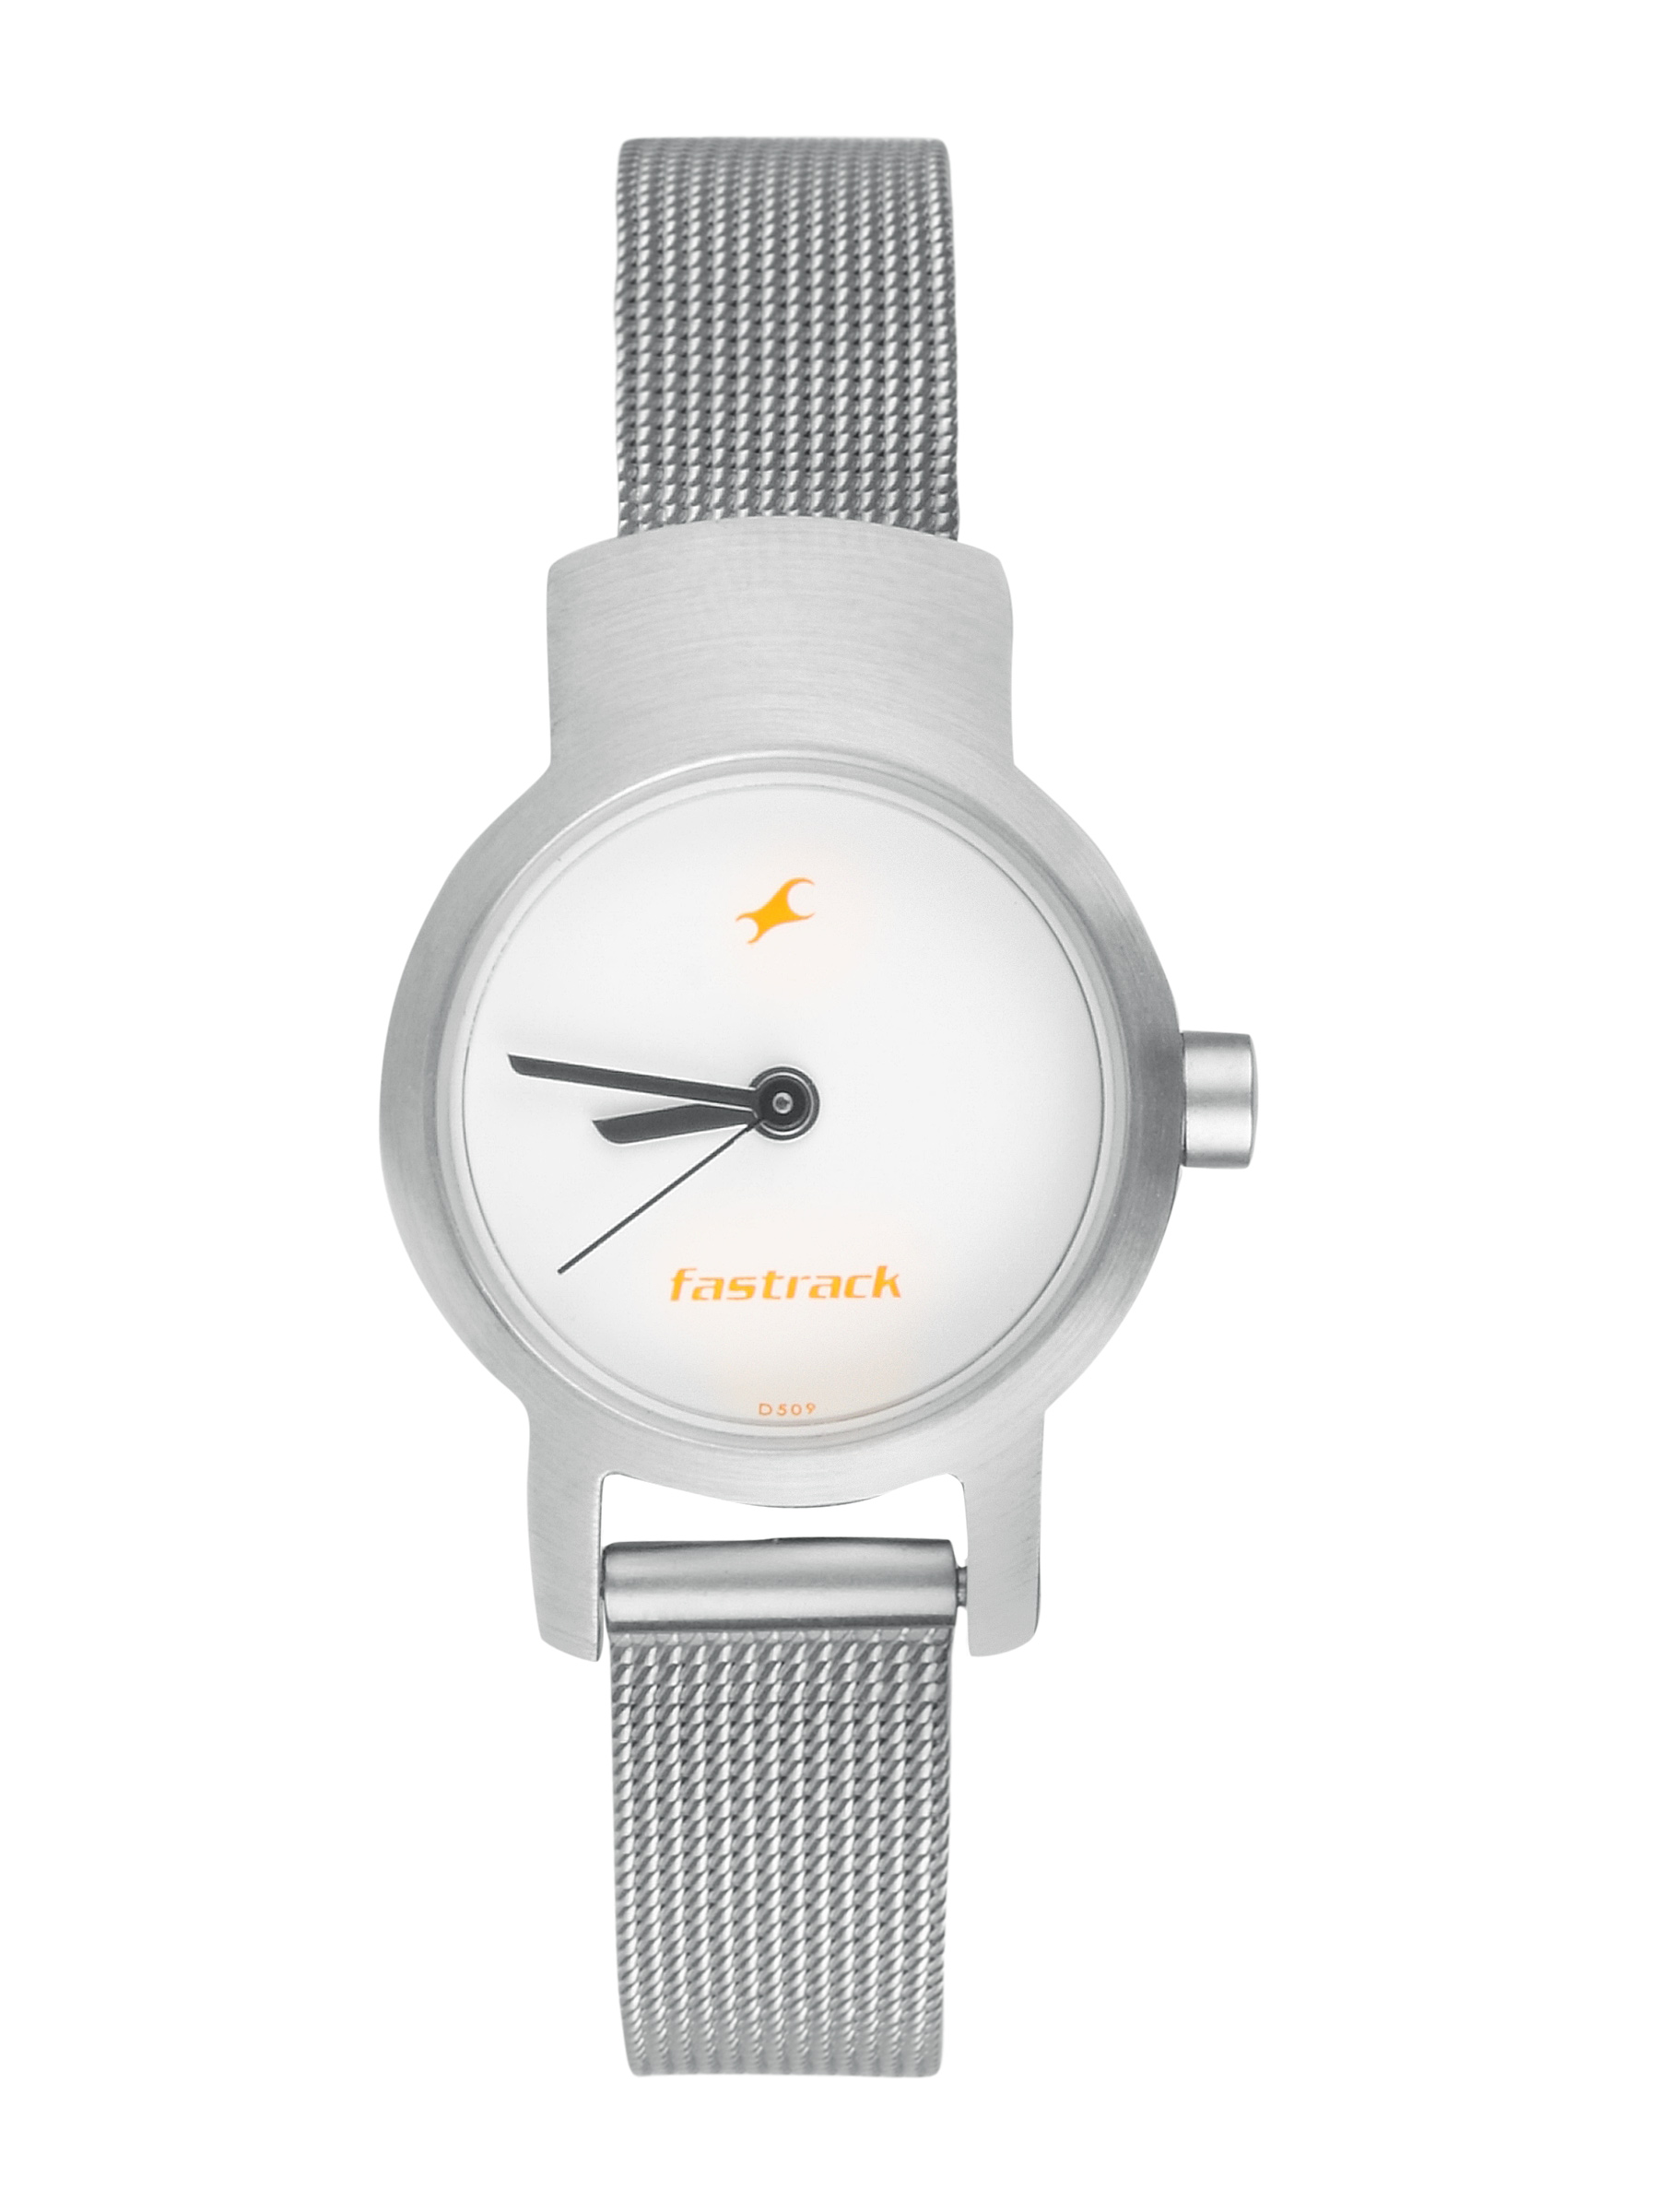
Fastrack Women White Casual Watch
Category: Accessories / Watches / Watches
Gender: Women
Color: White
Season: Winter 2016
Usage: Casual